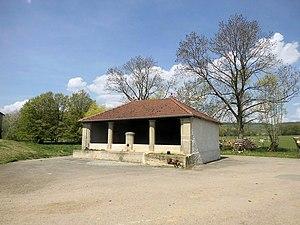
Lavoir de Repel
Repel est une commune française située dans le département des Vosges en région Grand Est.